Center for Science in the Public Interest

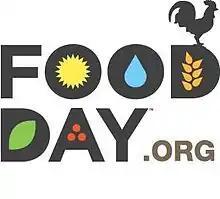
Food Day logo

Between 2011 and 2016, CSPI sponsored Food Day, a nationwide celebration of healthy, affordable, and sustainably produced food and a grassroots campaign for better food policies.